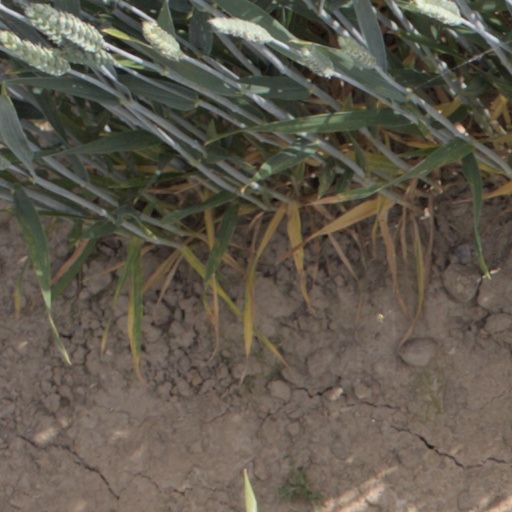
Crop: wheat